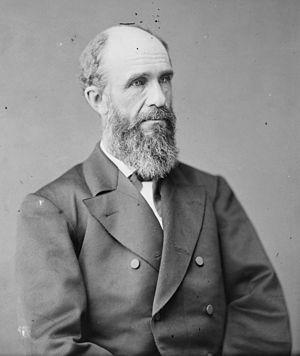
Le Nebraska est un État des États-Unis depuis le 1ᵉʳ mars 1867. Cette page dresse la liste des deux sénateurs qui représentent l'État au Congrès des États-Unis depuis de cette date.